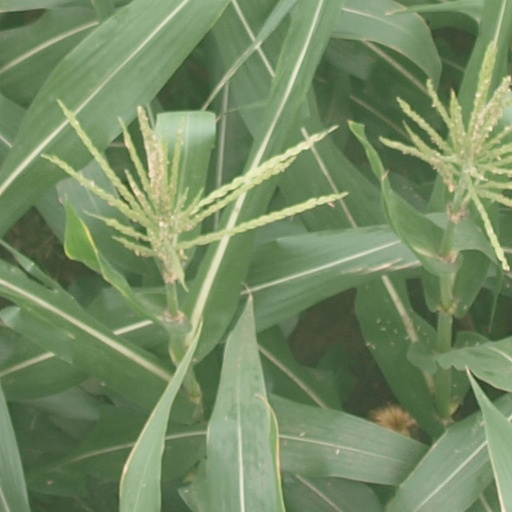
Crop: maize; corn